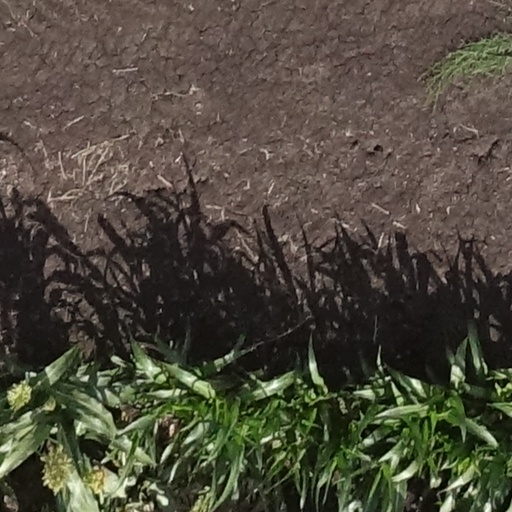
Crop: sorghum